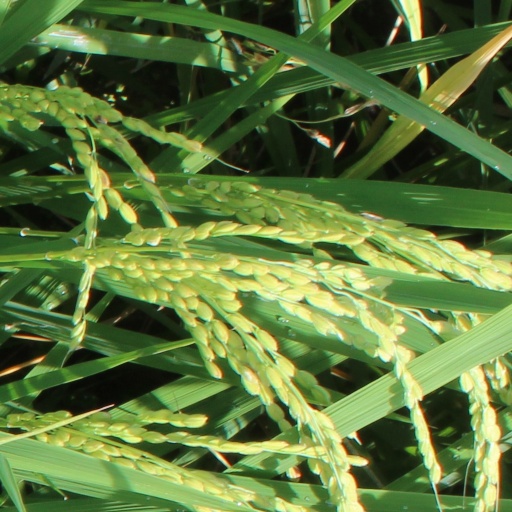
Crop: rice